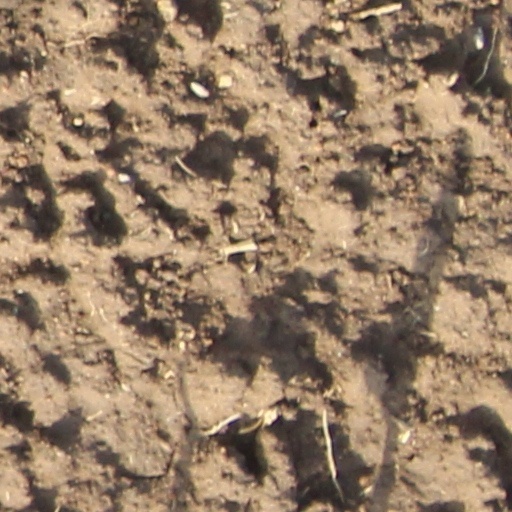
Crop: wheat